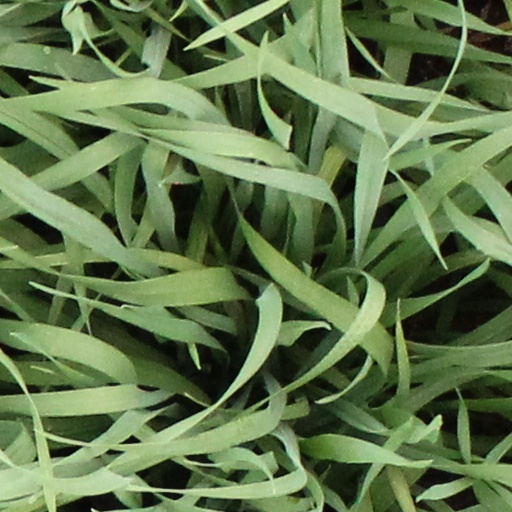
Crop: wheat